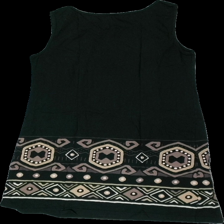
View: back
Type: Dress
Category: Ladies
Brand: Cellbes
Colors: Beige, Black, Brown
Material: 100% cotton
Pattern: Geometric print
Cut: Regular
Size: 42
Season: Summer
Damage location: middle right
Damage 2 location: middle left
Price range: <50
Recommended usage: Export
Description: svart klänning med mönster längst ner, lite luddig i färgen och sned i söm